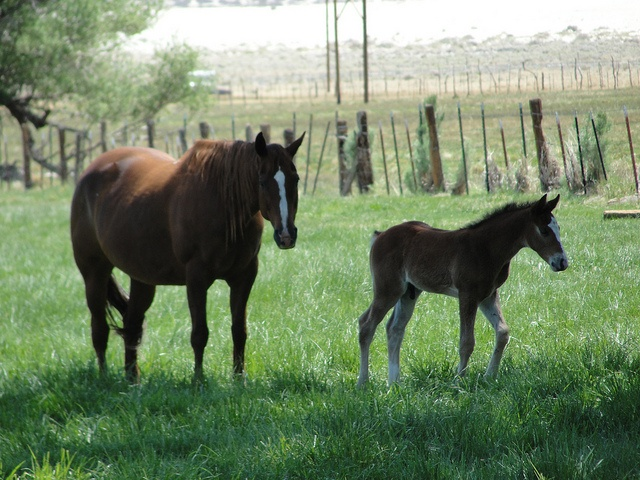
Two horses walking in the grass in a fenced in area.
A couple of horses standing on top of a lush green field.
A mother and baby horse walk on grass in an fenced in area.
There are two horses in the field next to one another.
One horse and a pony graze in a fenced in area.